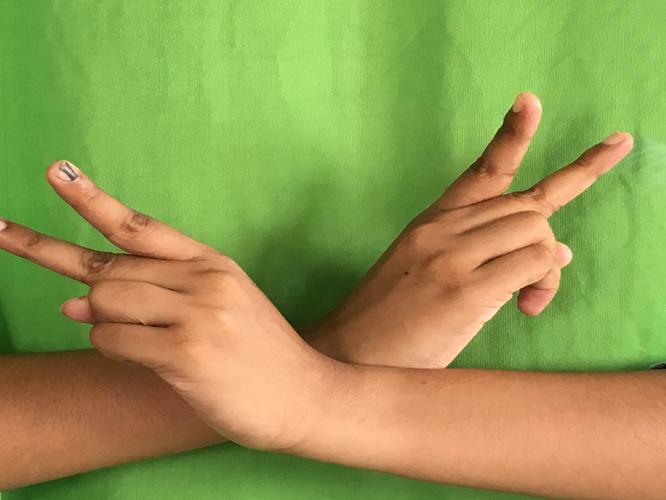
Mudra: Kartariswastika
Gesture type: double_hand